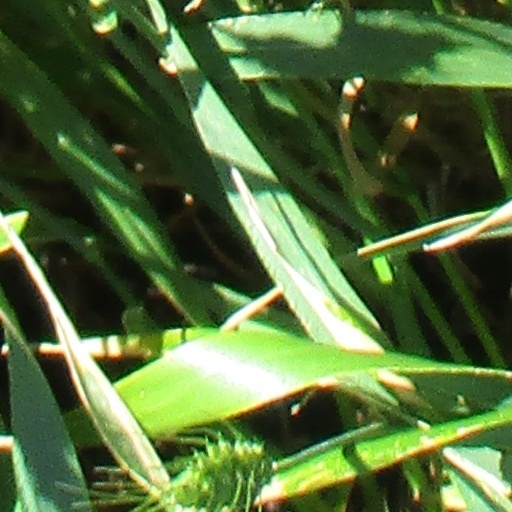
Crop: wheat